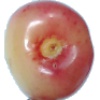
Label: cherry_rainier